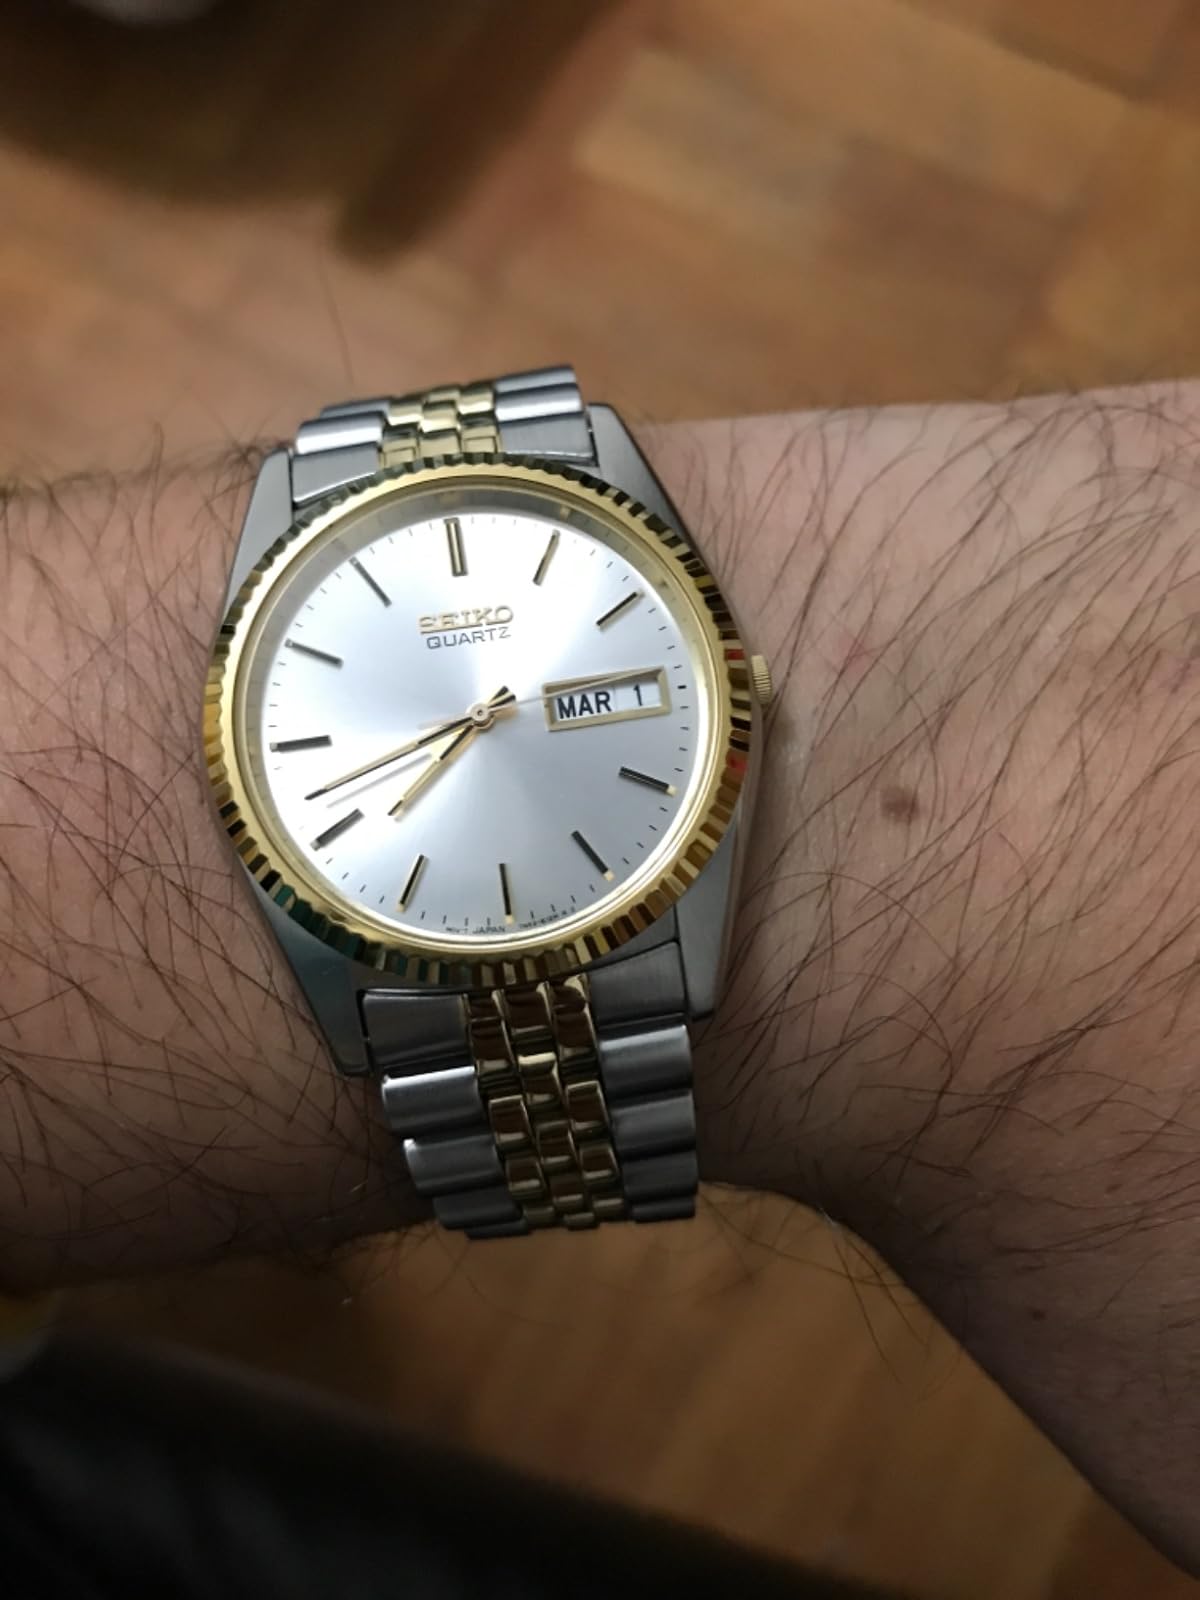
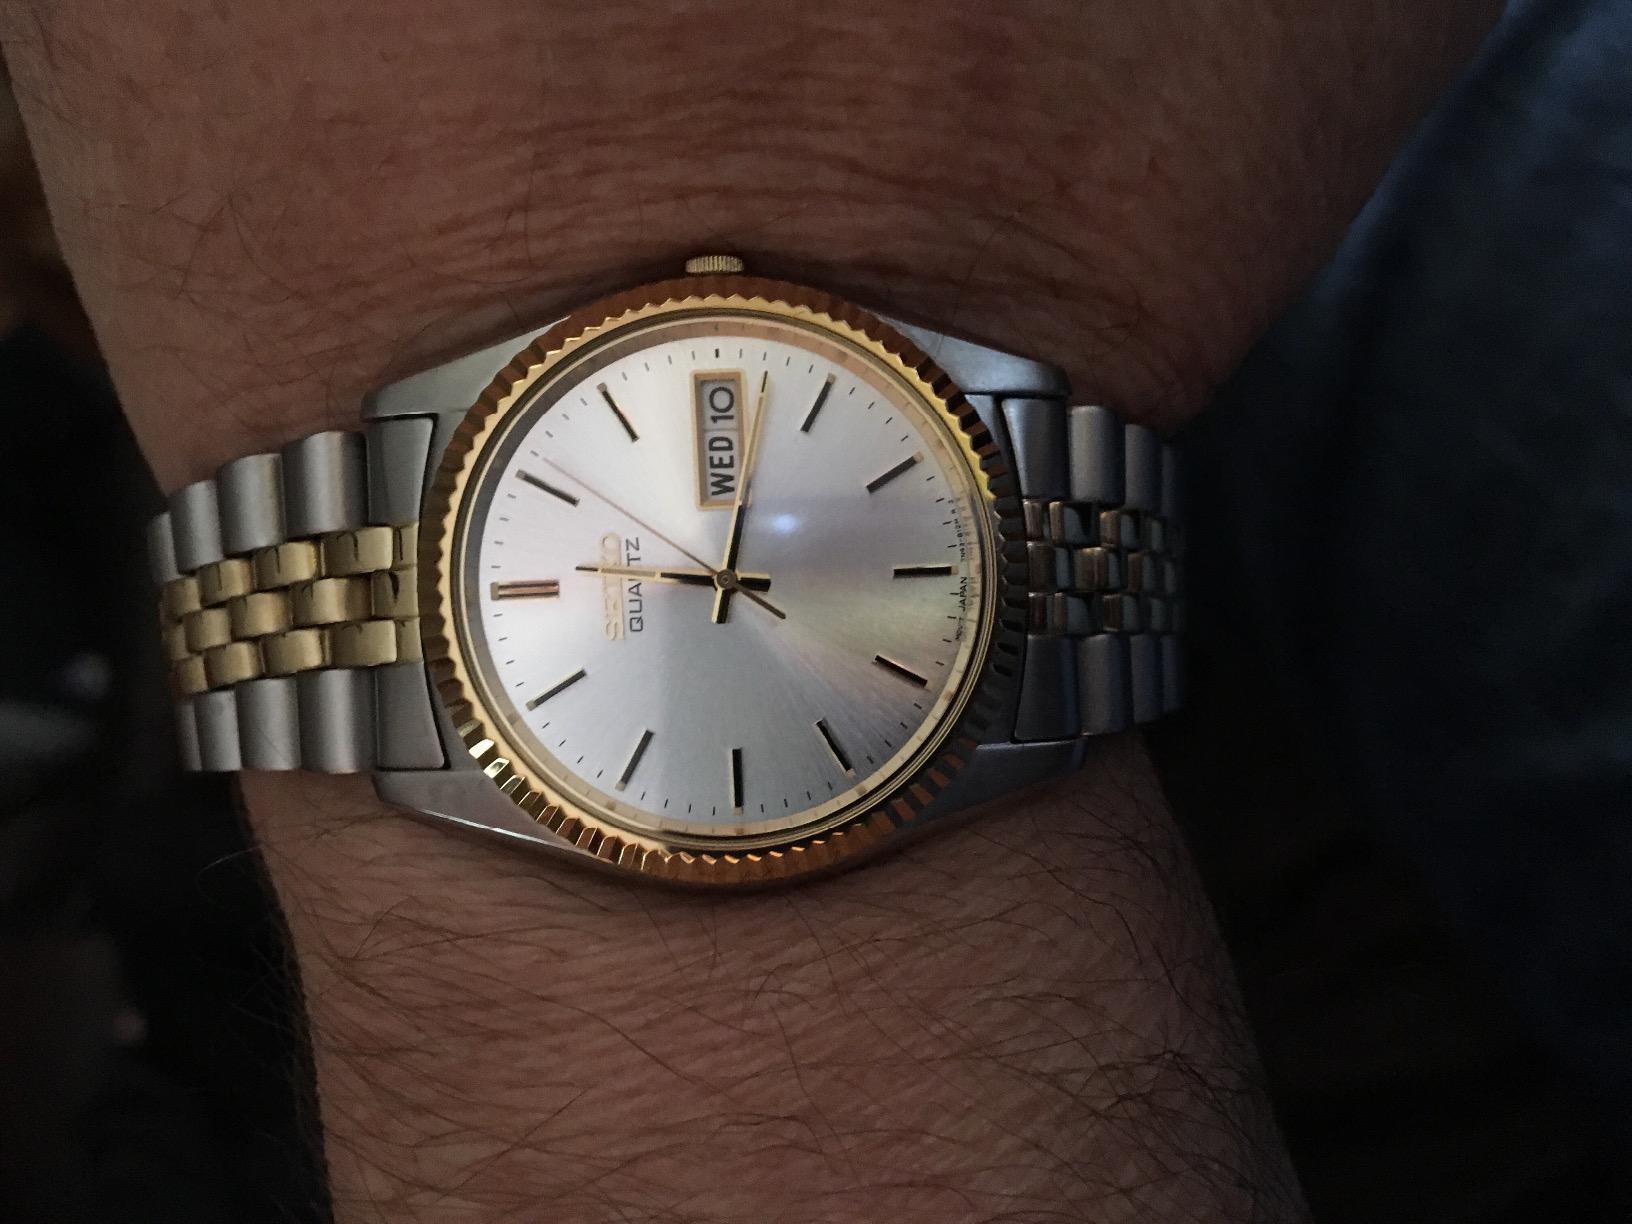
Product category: accessories_watch
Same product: yes